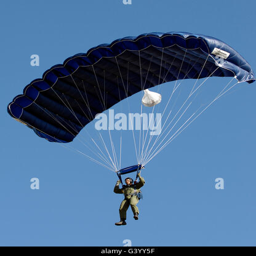
a paratrooper descends through the sky